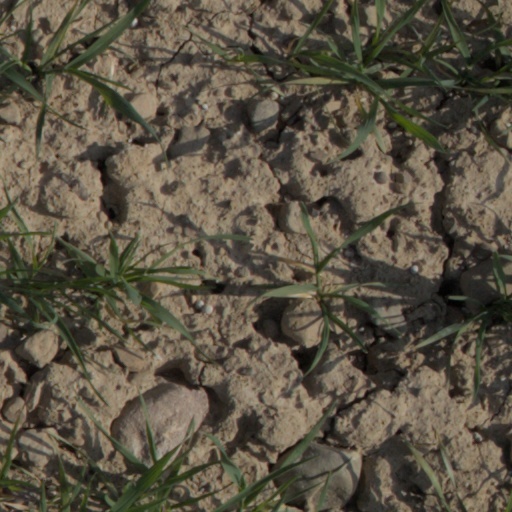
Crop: wheat